List of Major volumes

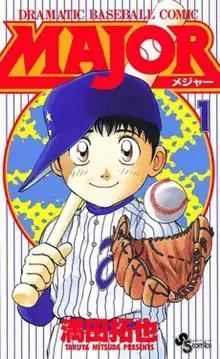
The cover of "Major" volume 1 as released by Shogakukan on January 13, 1995 in Japan.

This is a list of chapters for the manga series "Major" written and illustrated by Takuya Mitsuda. The manga started in the 1994 issue #33 of "Weekly Shōnen Sunday" on August 3, 1994. The series finished with its 747th chapter in the 2010 issue #32 of "Weekly Shōnen Sunday" published on July 7, 2010. Seventy-eight "tankōbon" volumes were published by Shogakukan. An anime adaptation based on the manga was produced by Studio Hibari and aired on NHK.